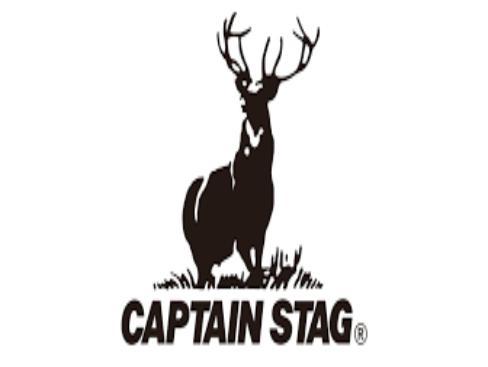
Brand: captain stag
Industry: Necessities